Peter Houston

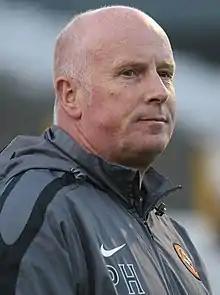
Houston in 2011

Peter Houston (born 19 July 1958) is a Scottish football player and manager who is assistant manager of the Scotland under-21 side.